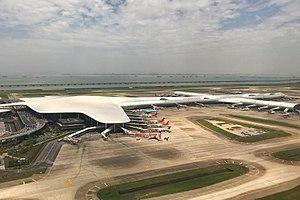
Shenzhen est une ville sous-provinciale de la province du Guangdong en Chine.